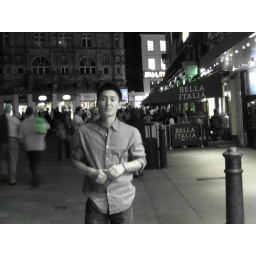
in red shirt